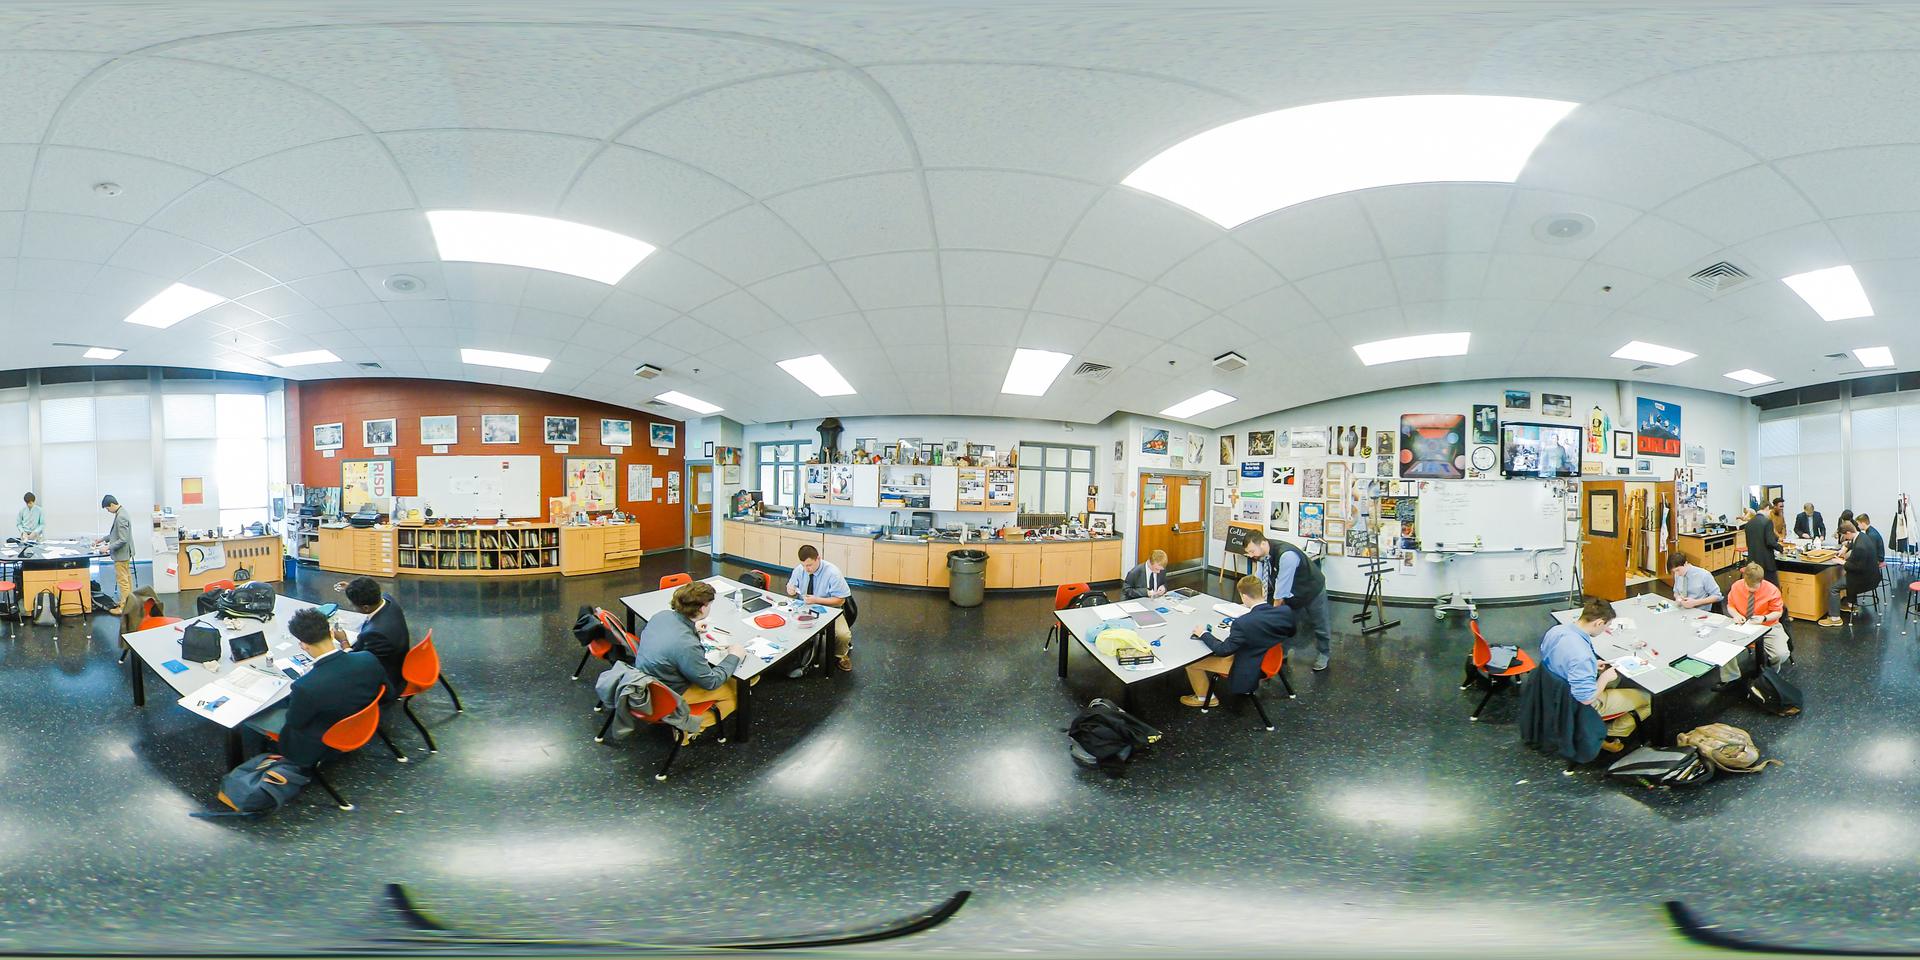
Referred object: the gray trash can

Referred object: the gray trash can